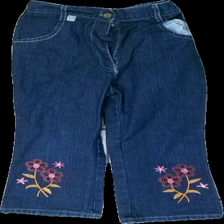
View: front
Type: Trousers
Category: Children
Brand: Missing
Colors: Multicolor, Blue, Pink, Yellow
Material: 100% cotton
Cut: Loose
Season: All
Stains: Minor
Price range: 50-100
Recommended usage: Reuse